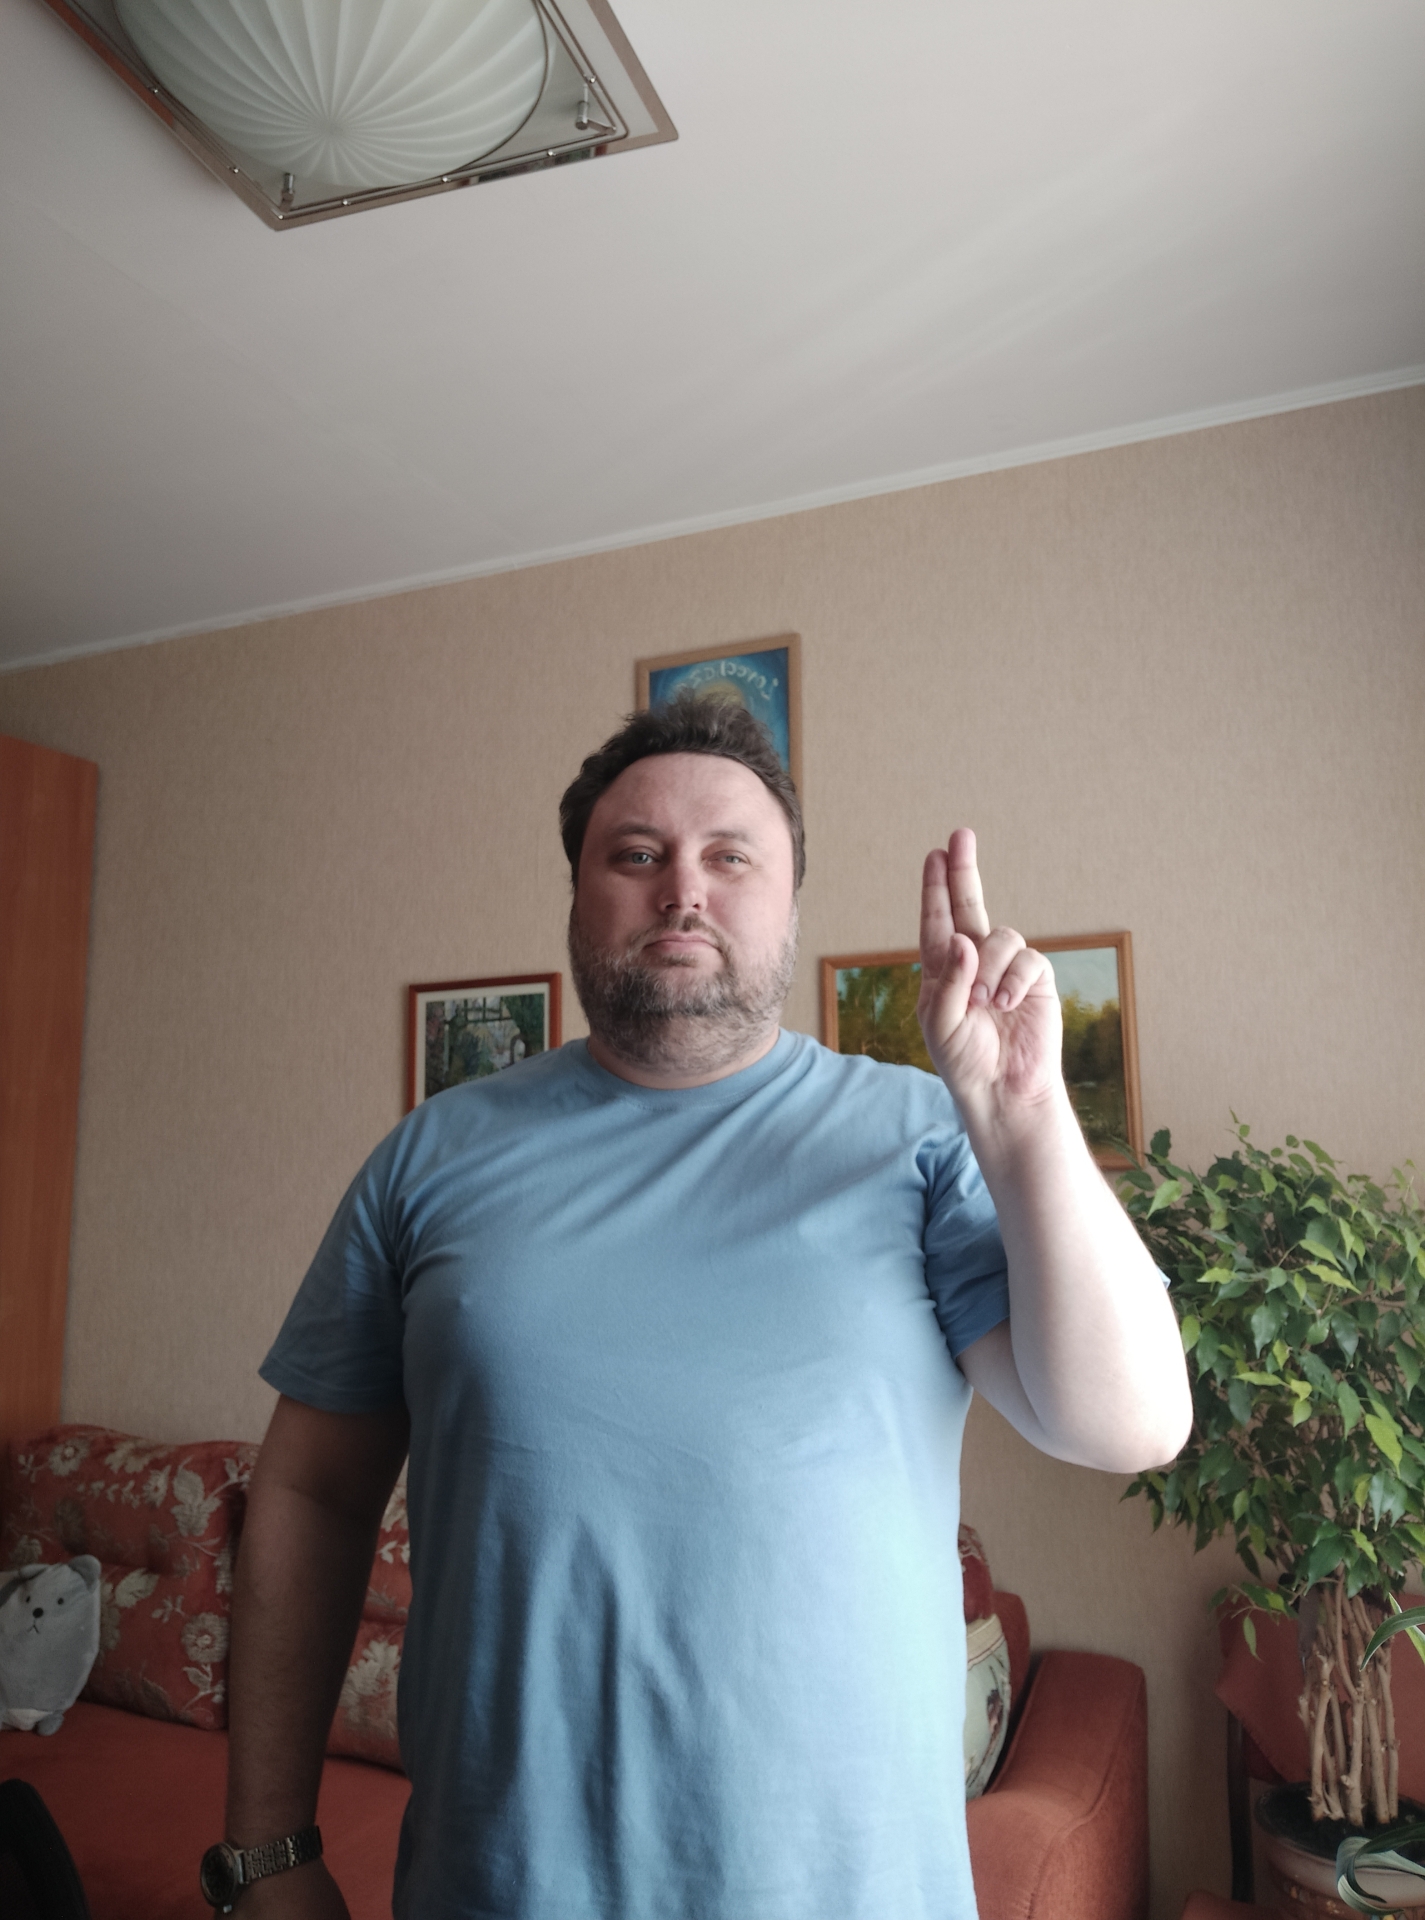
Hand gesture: two_up